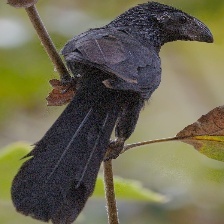
Species: GROVED BILLED ANI
Scientific name: CROTOPHAGA SULCIROSTRIS